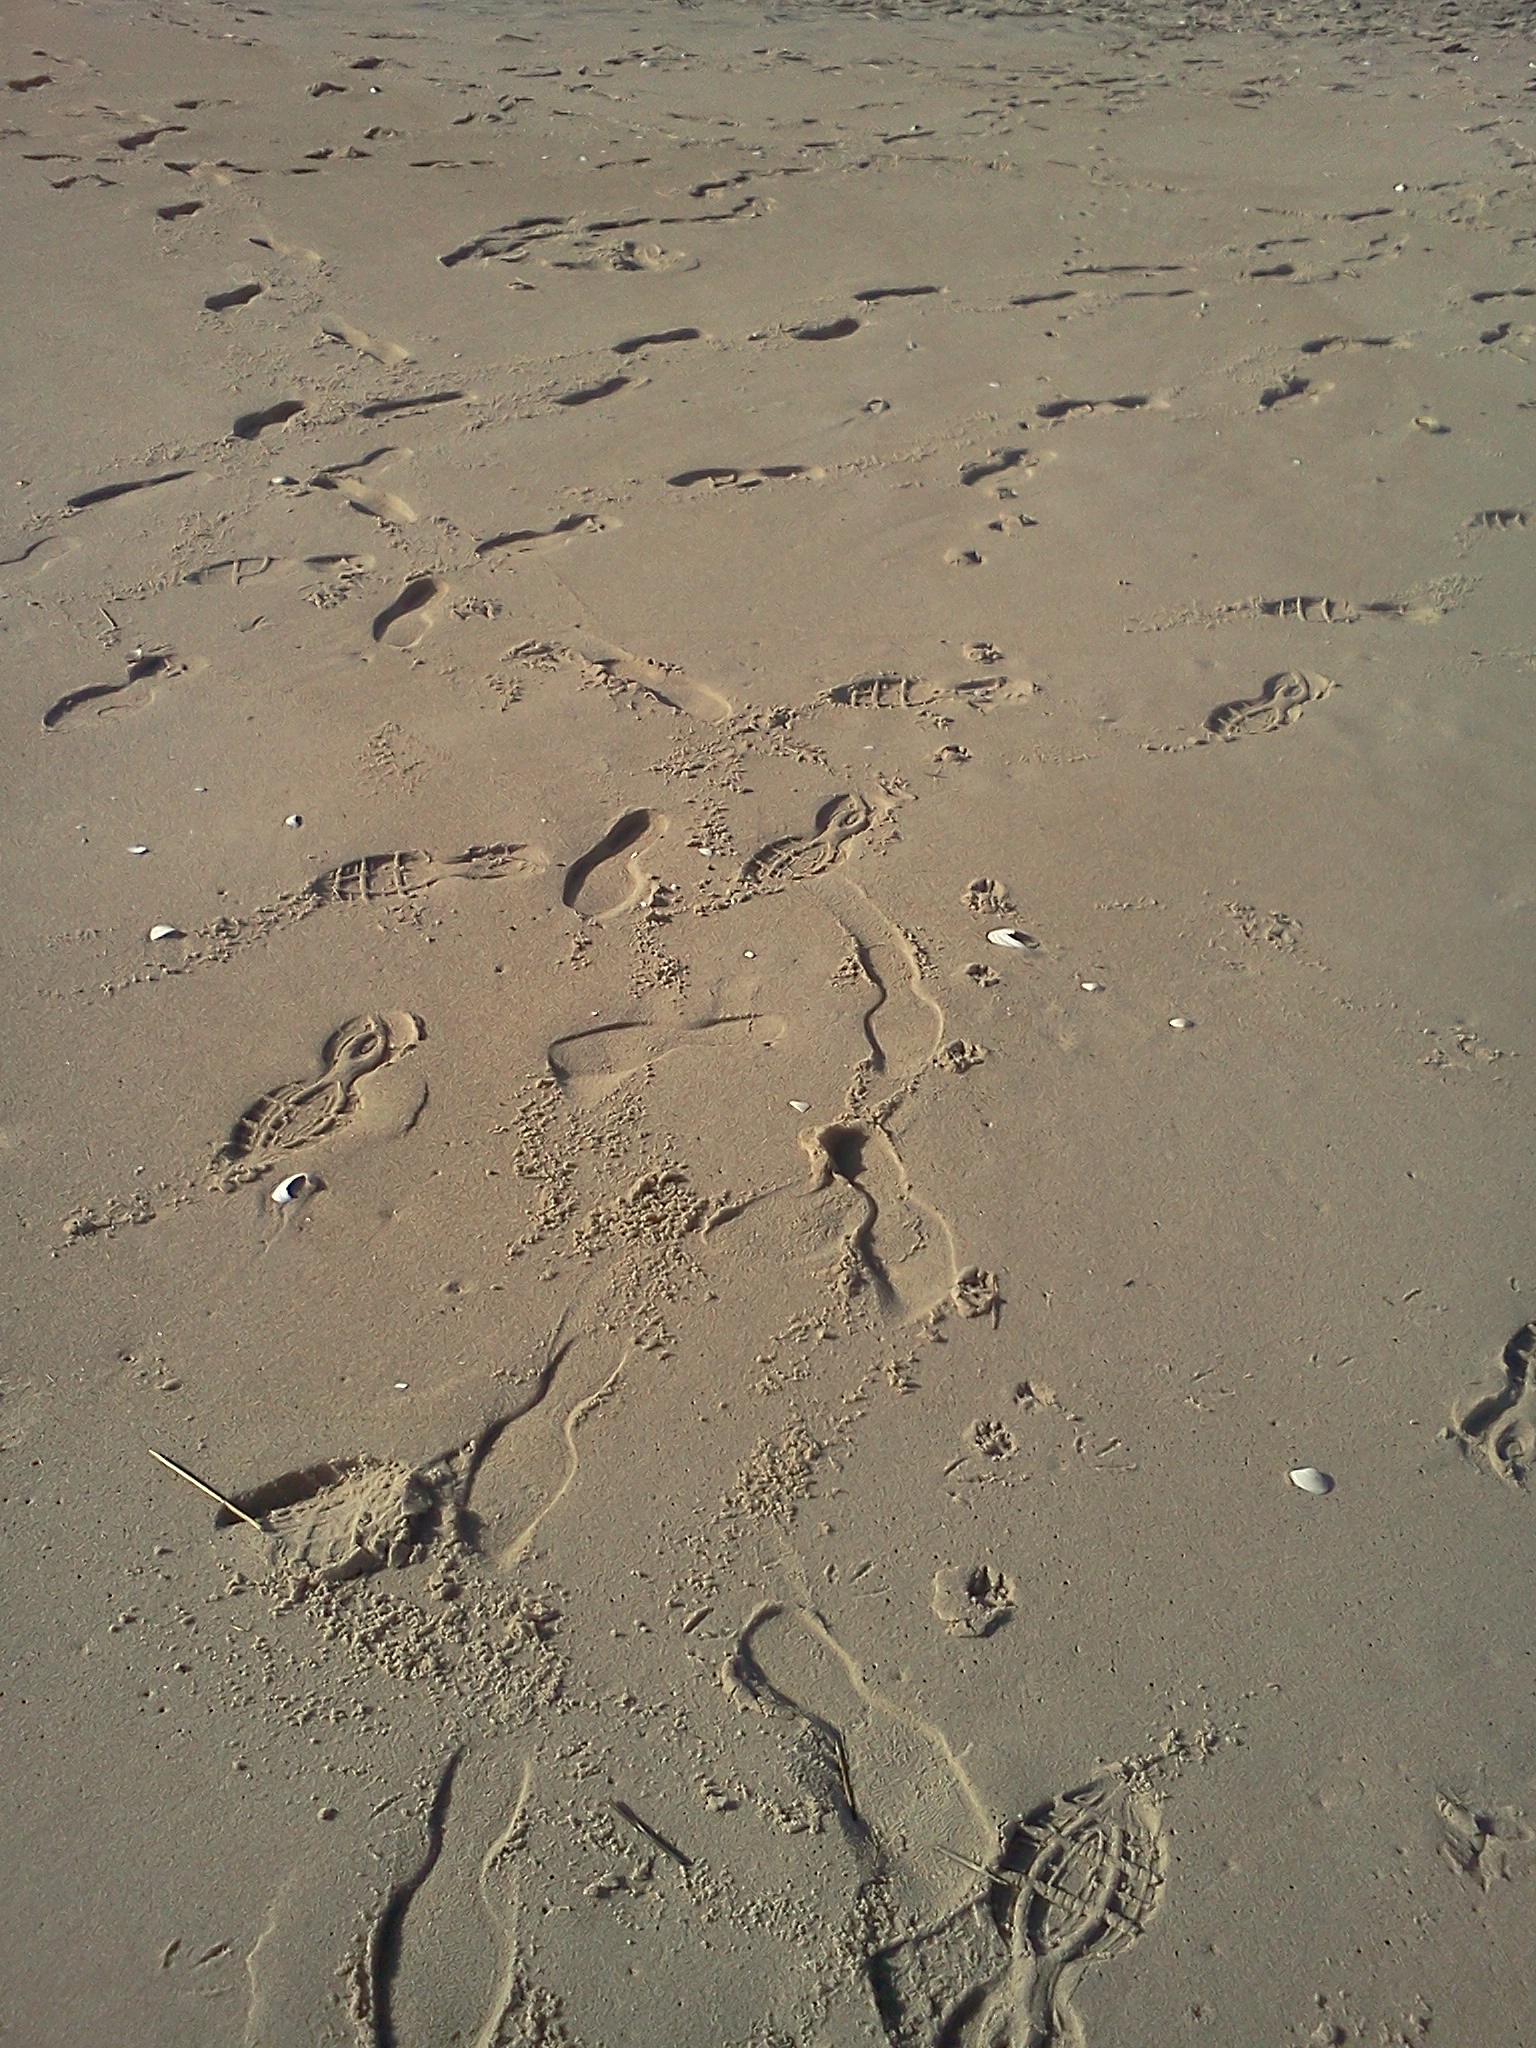
beach, landscape, sea, nature, sand, ocean, shore, wave, footprint, vacation, travel, coastline, reflection, relax, seascape, island, soil, rest, seashore, material, footprints, relaxation, beach sand, mudflat